Nigerian Civil War

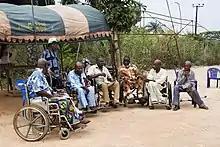
Disabled Biafran war veterans in 2017

The war cost the Igbos a great deal in terms of lives, money and infrastructure. It has been estimated that up to one million people may have died due to the conflict, most from hunger and disease caused by Nigerian forces. More than half a million people died from the famine imposed deliberately through blockade throughout the war. Lack of medicine also contributed. Thousands of people starved to death every day as the war progressed. The International Committee of the Red Cross in September 1968 estimated 8,000 to 10,000 deaths from starvation each day. The leader of a Nigerian peace conference delegation said in 1968 that "starvation is a legitimate weapon of war and we have every intention of using it against the rebels". This stance is generally considered to reflect the policy of the Nigerian government. The federal Nigerian army is accused of further atrocities including deliberate bombing of civilians, mass slaughter with machine guns, and rape.